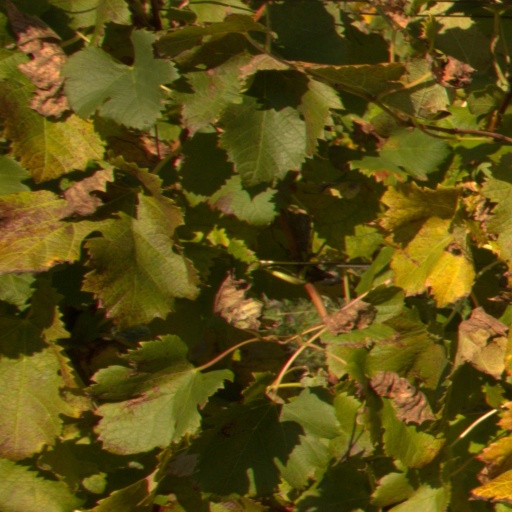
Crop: grape